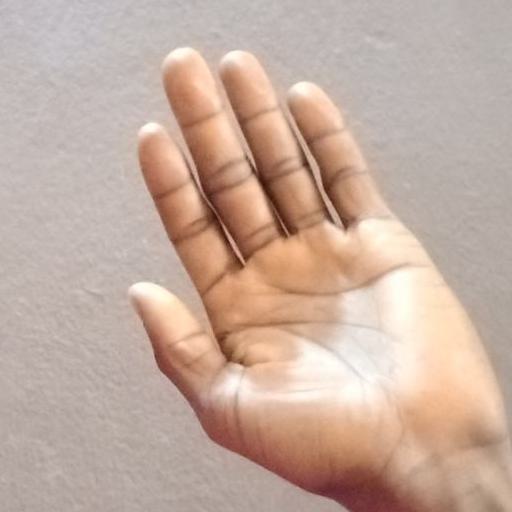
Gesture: stop